Nicola Dalmonte

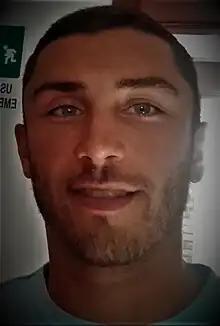

Nicola Dalmonte (born 13 September 1997) is an Italian footballer who plays as a striker for club Salernitana.